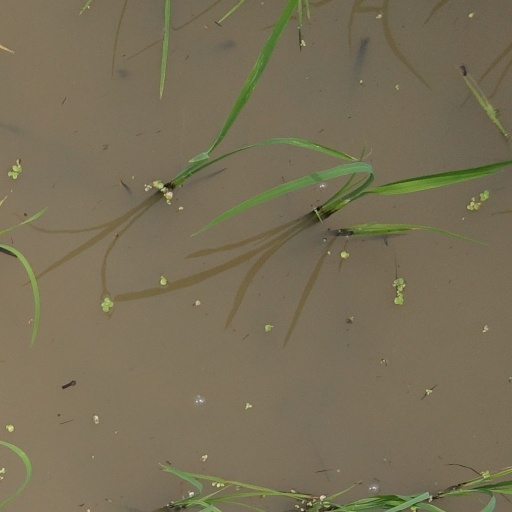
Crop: rice